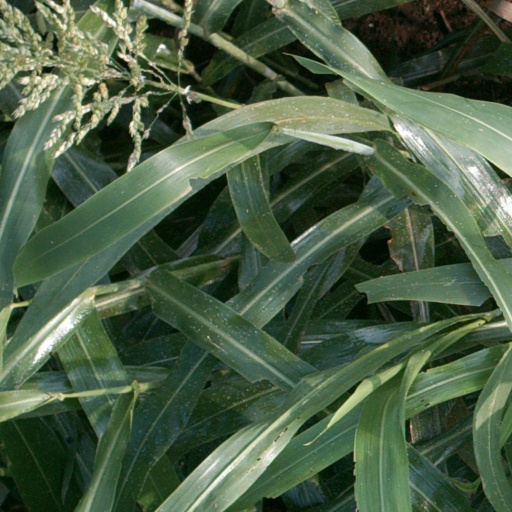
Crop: sorghum